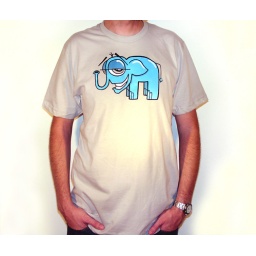
blue elephant on a silver American Apparel shirt available in medium and extra large sizes